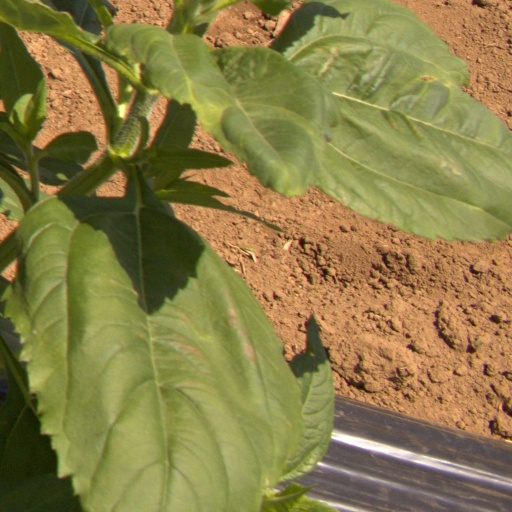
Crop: Jerusalem artichoke